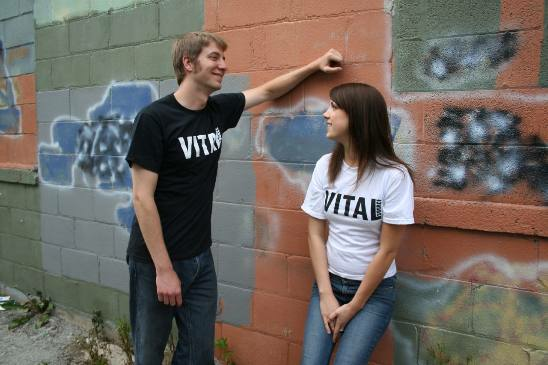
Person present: Yes